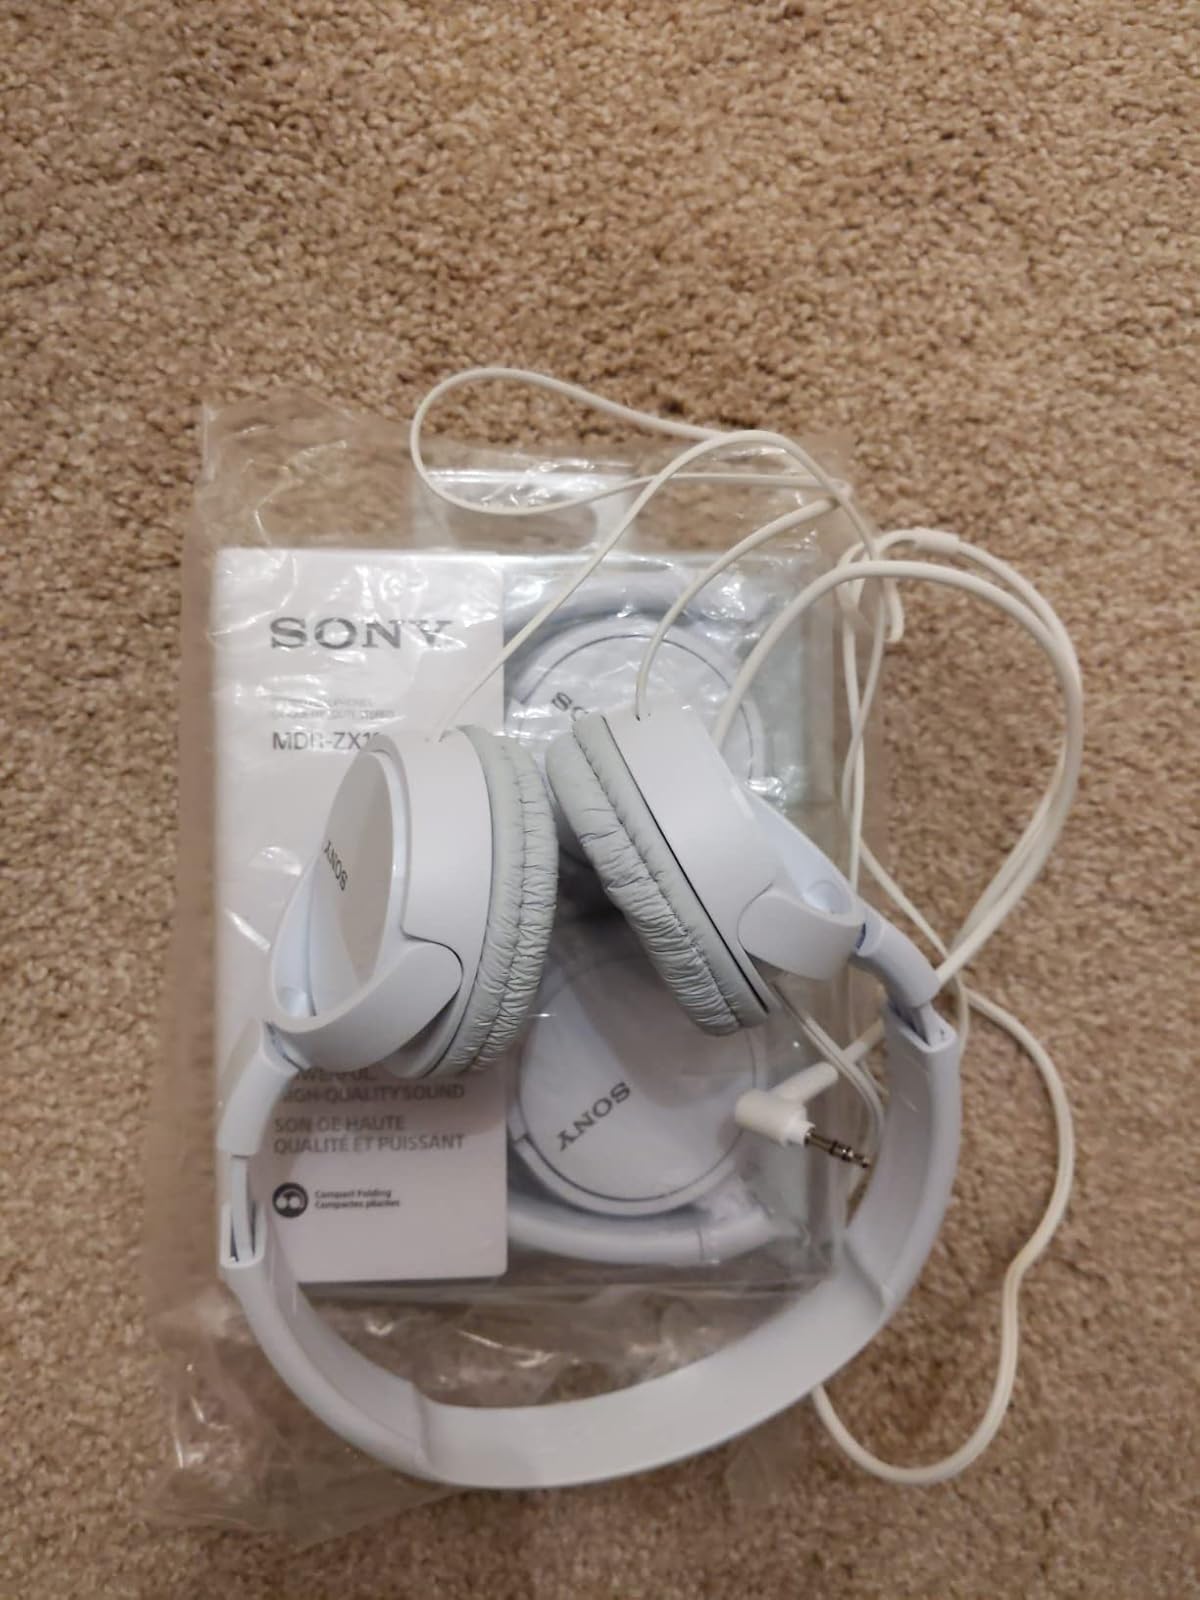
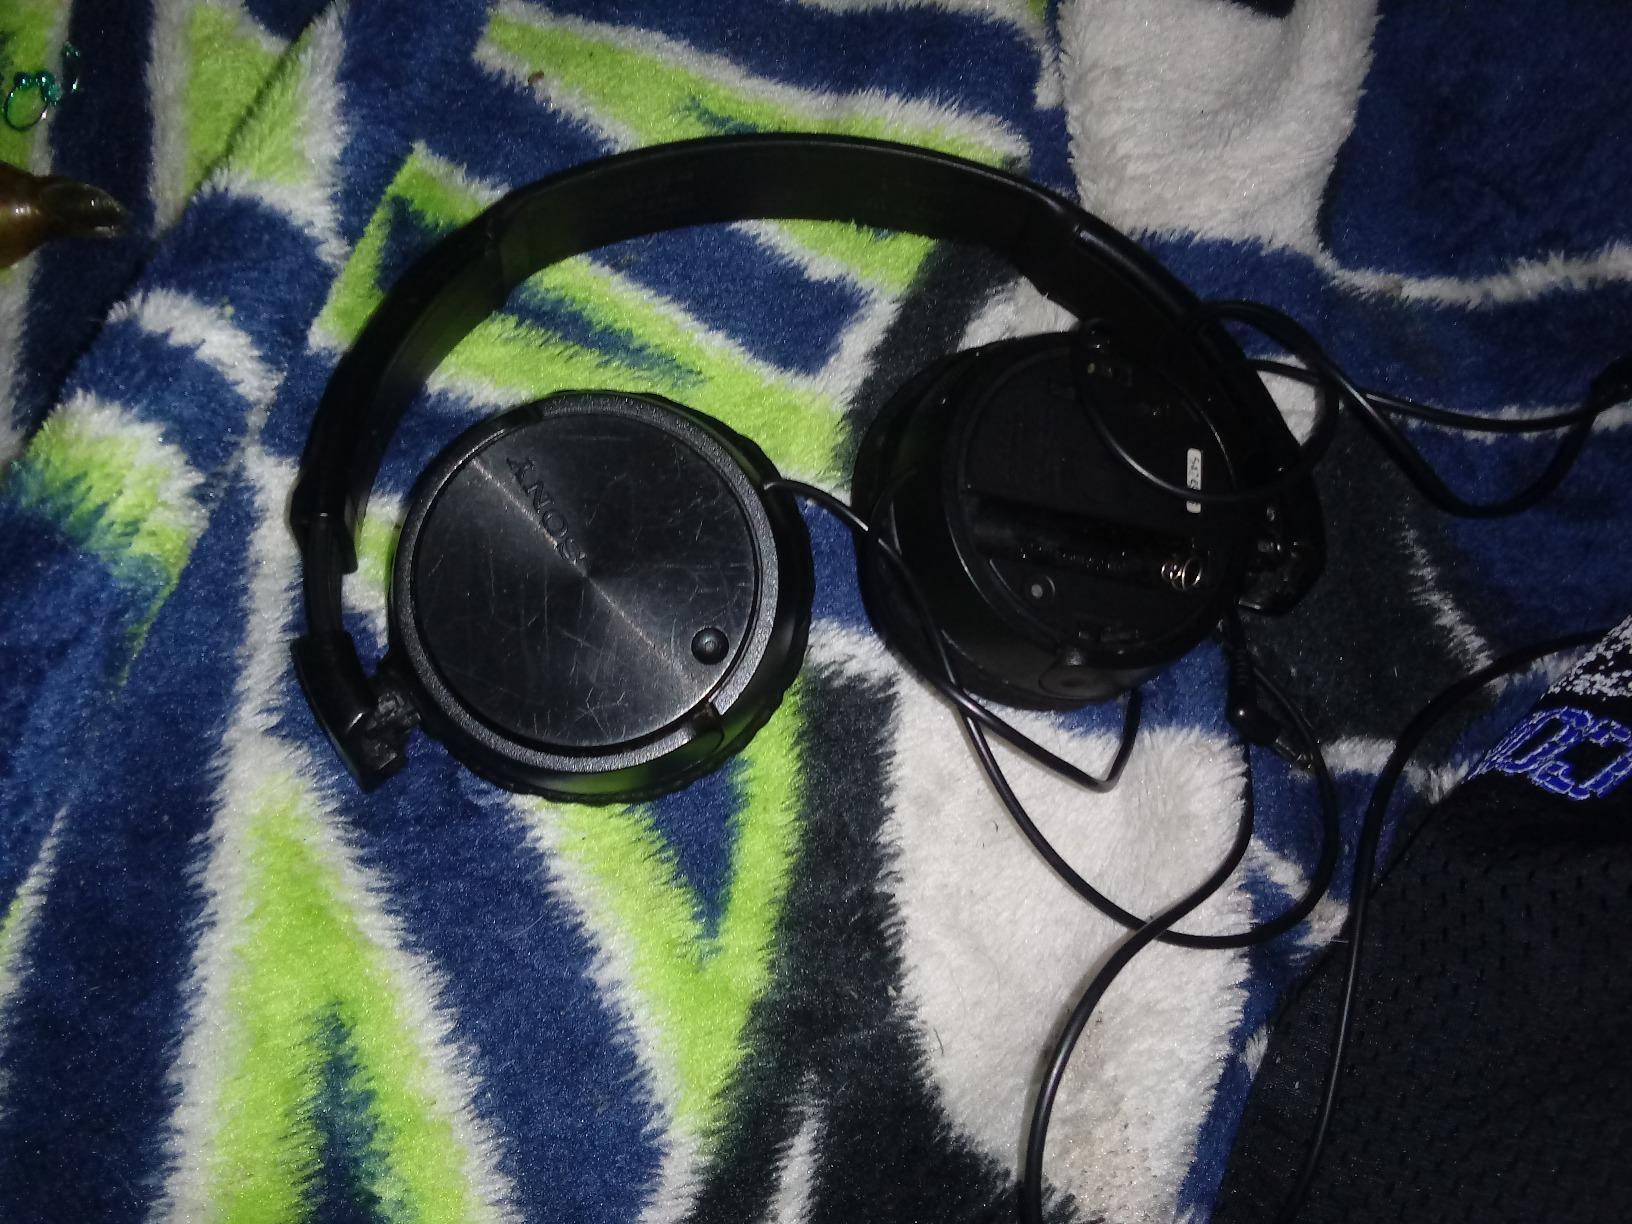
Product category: headphones
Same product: no